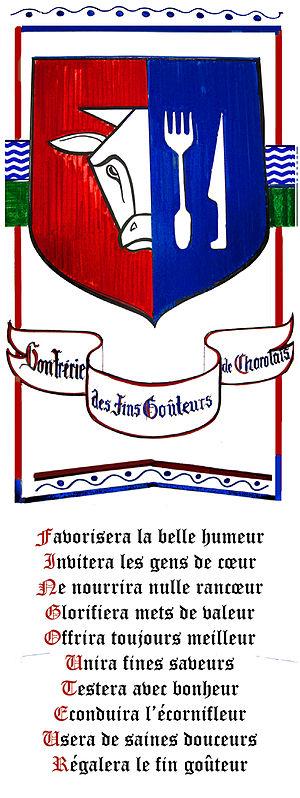
Kakémono utilisé lors des chapitres de la confrérie
La Confrérie des Fins Goûteurs de Charolais est une confrérie gastronomique bourguignonne contemporaine se donnant pour objectif la promotion internationale des traditions du Nivernais et de la Bourgogne, des bœufs charolais et de la gastronomie locale lors de festins conviviaux et dans les forums consacrés à la diffusion de la race charolaise.